The Diane Linkletter Story

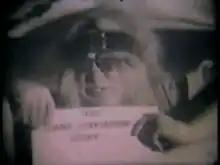
Divine as Diane Linkletter

The Diane Linkletter Story is a 1970 16mm short film by American filmmaker John Waters starring Divine, Mary Vivian Pearce, and David Lochary.